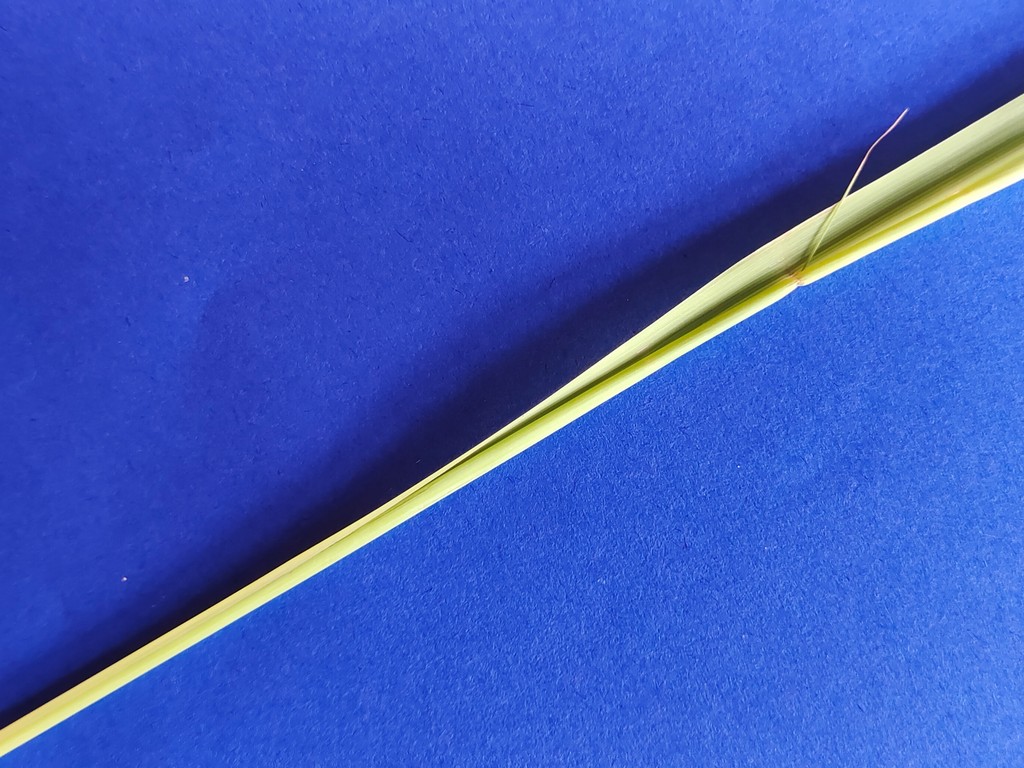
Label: Healthy